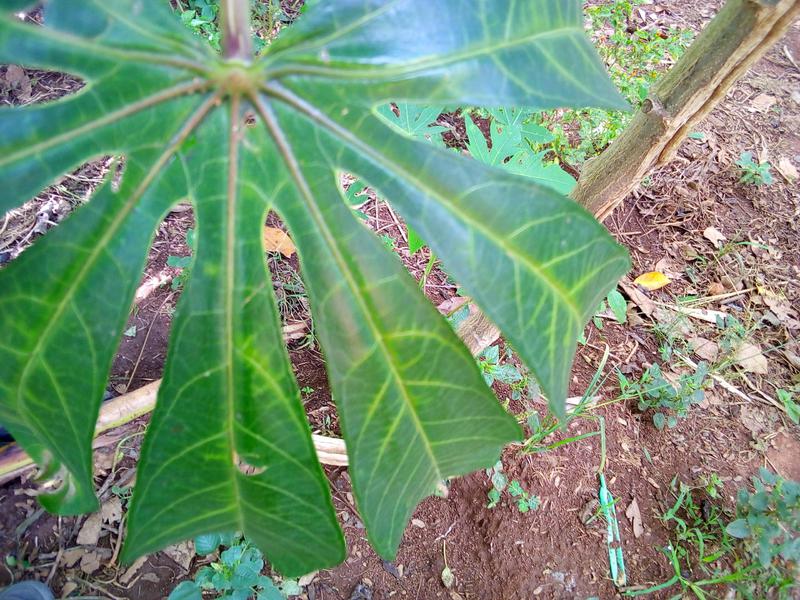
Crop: cassava
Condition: brown_streak_disease